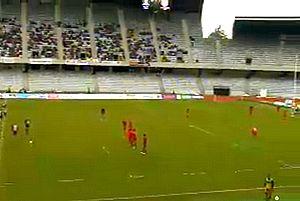
match de rugby Super Liga 2013 disputé au Cluj Arena opposant U Cluj au Steaua Bucarest
Le championnat de Roumanie de rugby à XV 2013 ou SuperLiga 2013 est 99ᵉ édition de la compétition qui se déroule du 23 mars 2013 au 5 octobre 2013. Elle oppose les sept meilleures équipes de Roumanie.